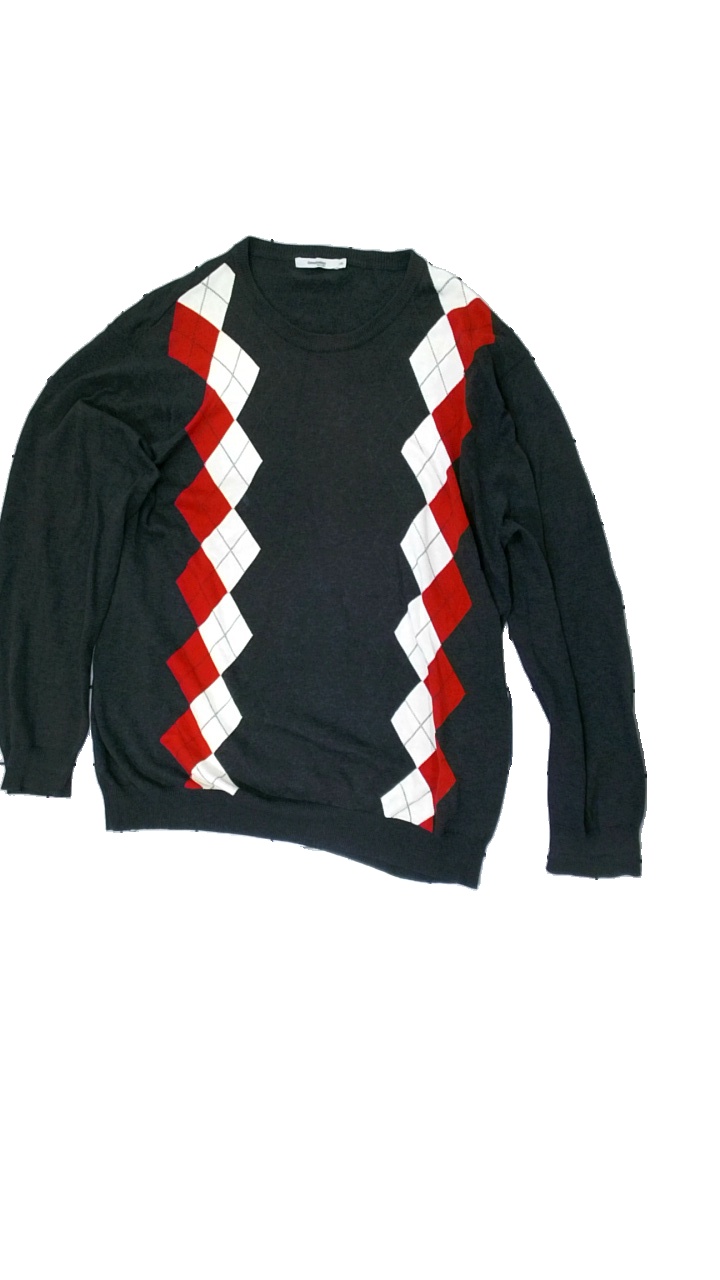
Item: Sweater (Men)
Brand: Dressman
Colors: Grey, Red, White
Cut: Regular
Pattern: Checkered print
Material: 100% Cotton
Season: All
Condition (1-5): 5
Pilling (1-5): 5
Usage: Reuse
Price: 50-100